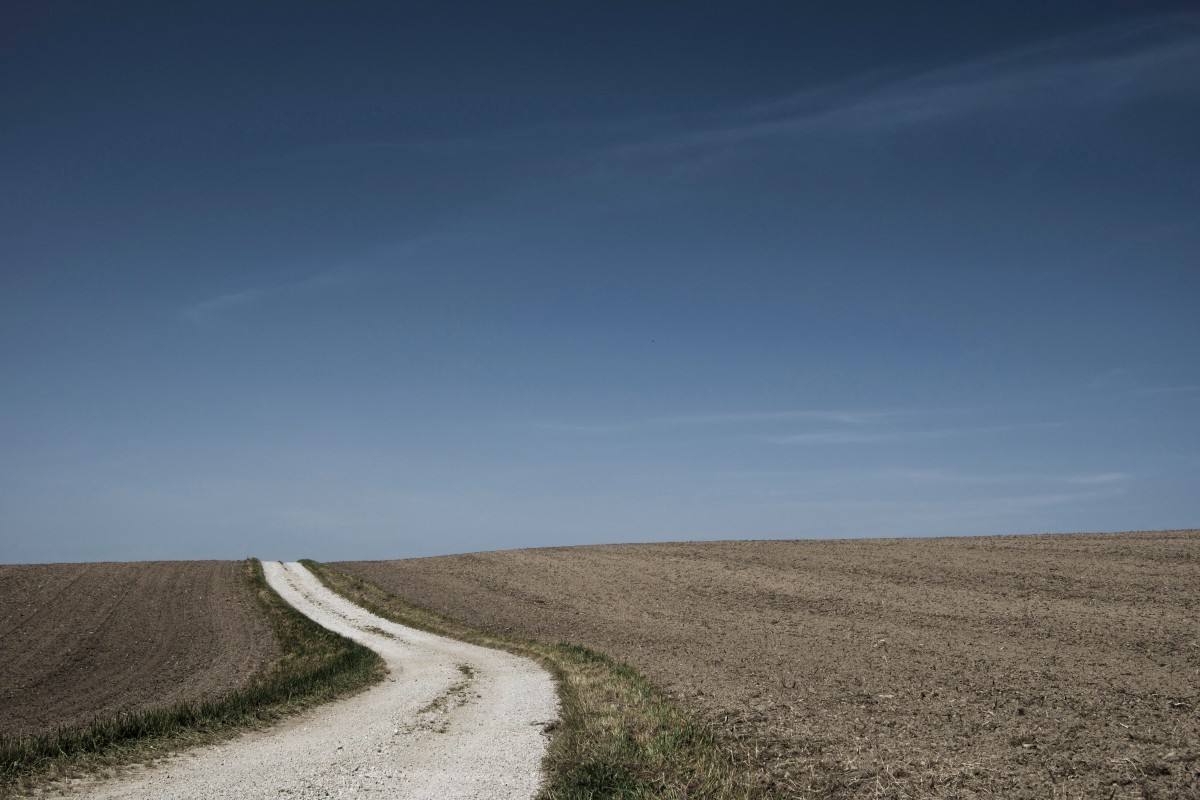
Tags: horizon, cloud, sky, field, prairie, hill, desert, wind, dirt road, dry, soil, plain, grassland, badlands, plateau, habitat, ecosystem, steppe, natural environment, aeolian landform